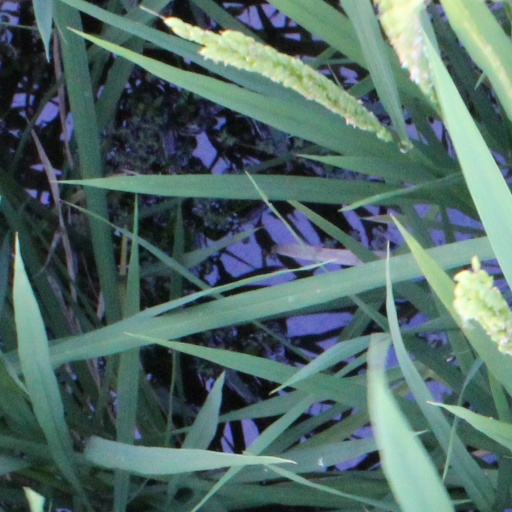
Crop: rice